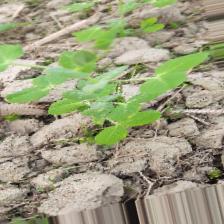
Label: Powdery Mildew